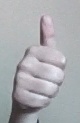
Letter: aleff